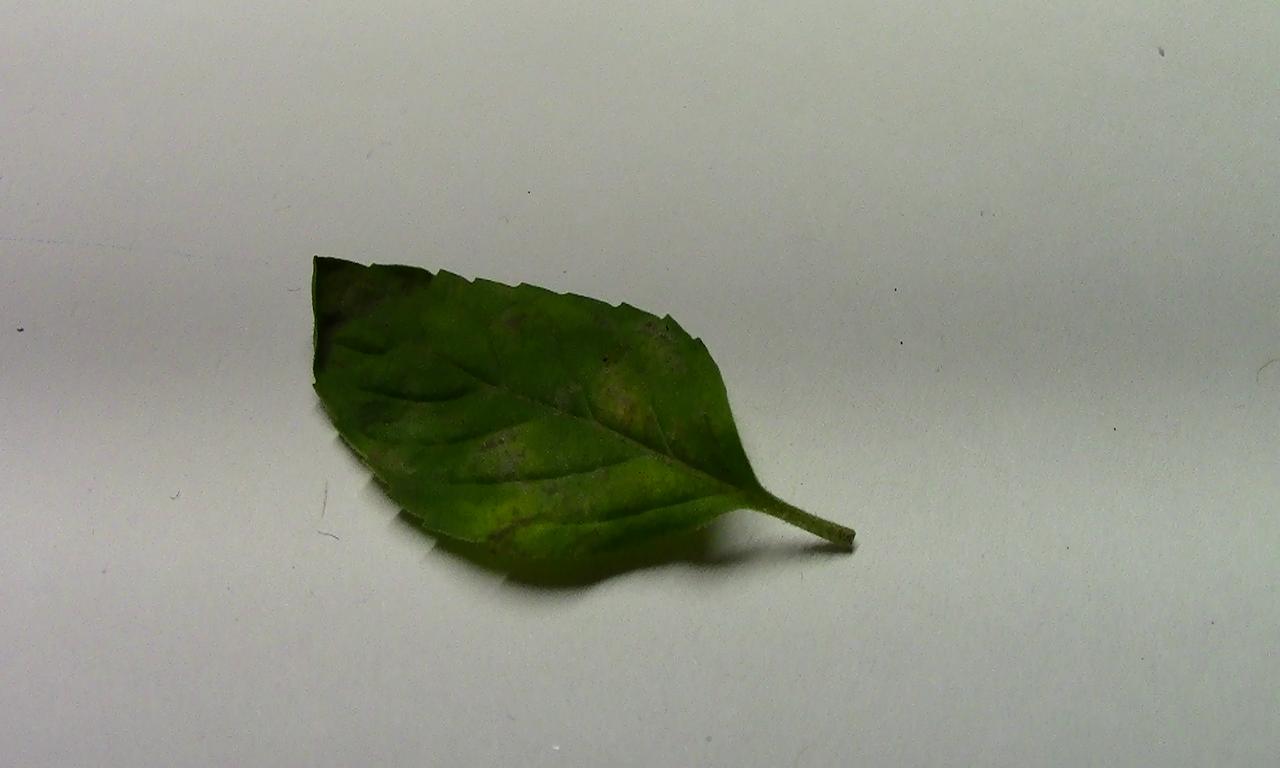
Label: Spoiled